Parole (2022 film)

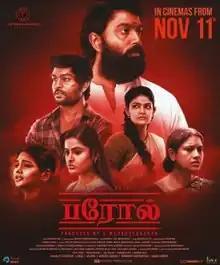
Theatrical release poster

Parole is a 2022 Indian Tamil-language crime thriller film written and directed by Dwarakh Raja, who previously made "Kadhal Kasakuthaiya" (2016). The film features R. S. Karthiik, Linga, Kalpika Ganesh and Monisha Murali in the lead roles. The film began production during mid-2021.